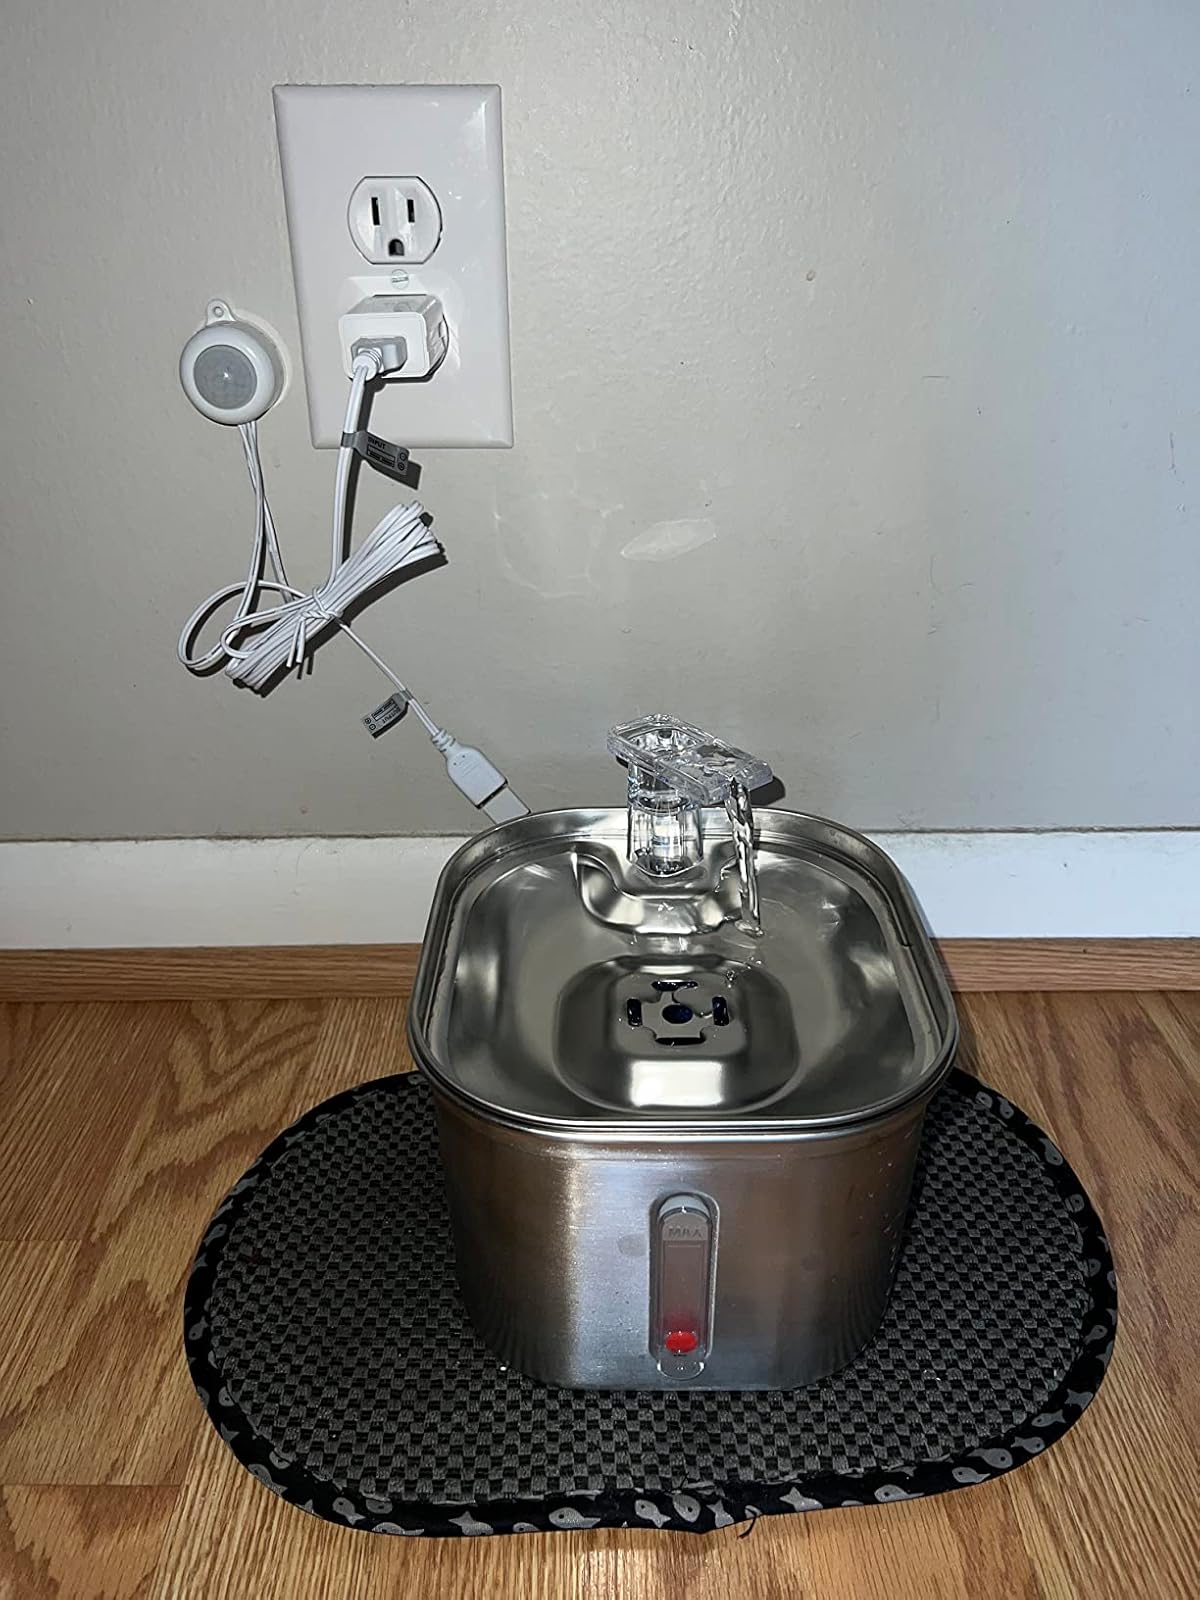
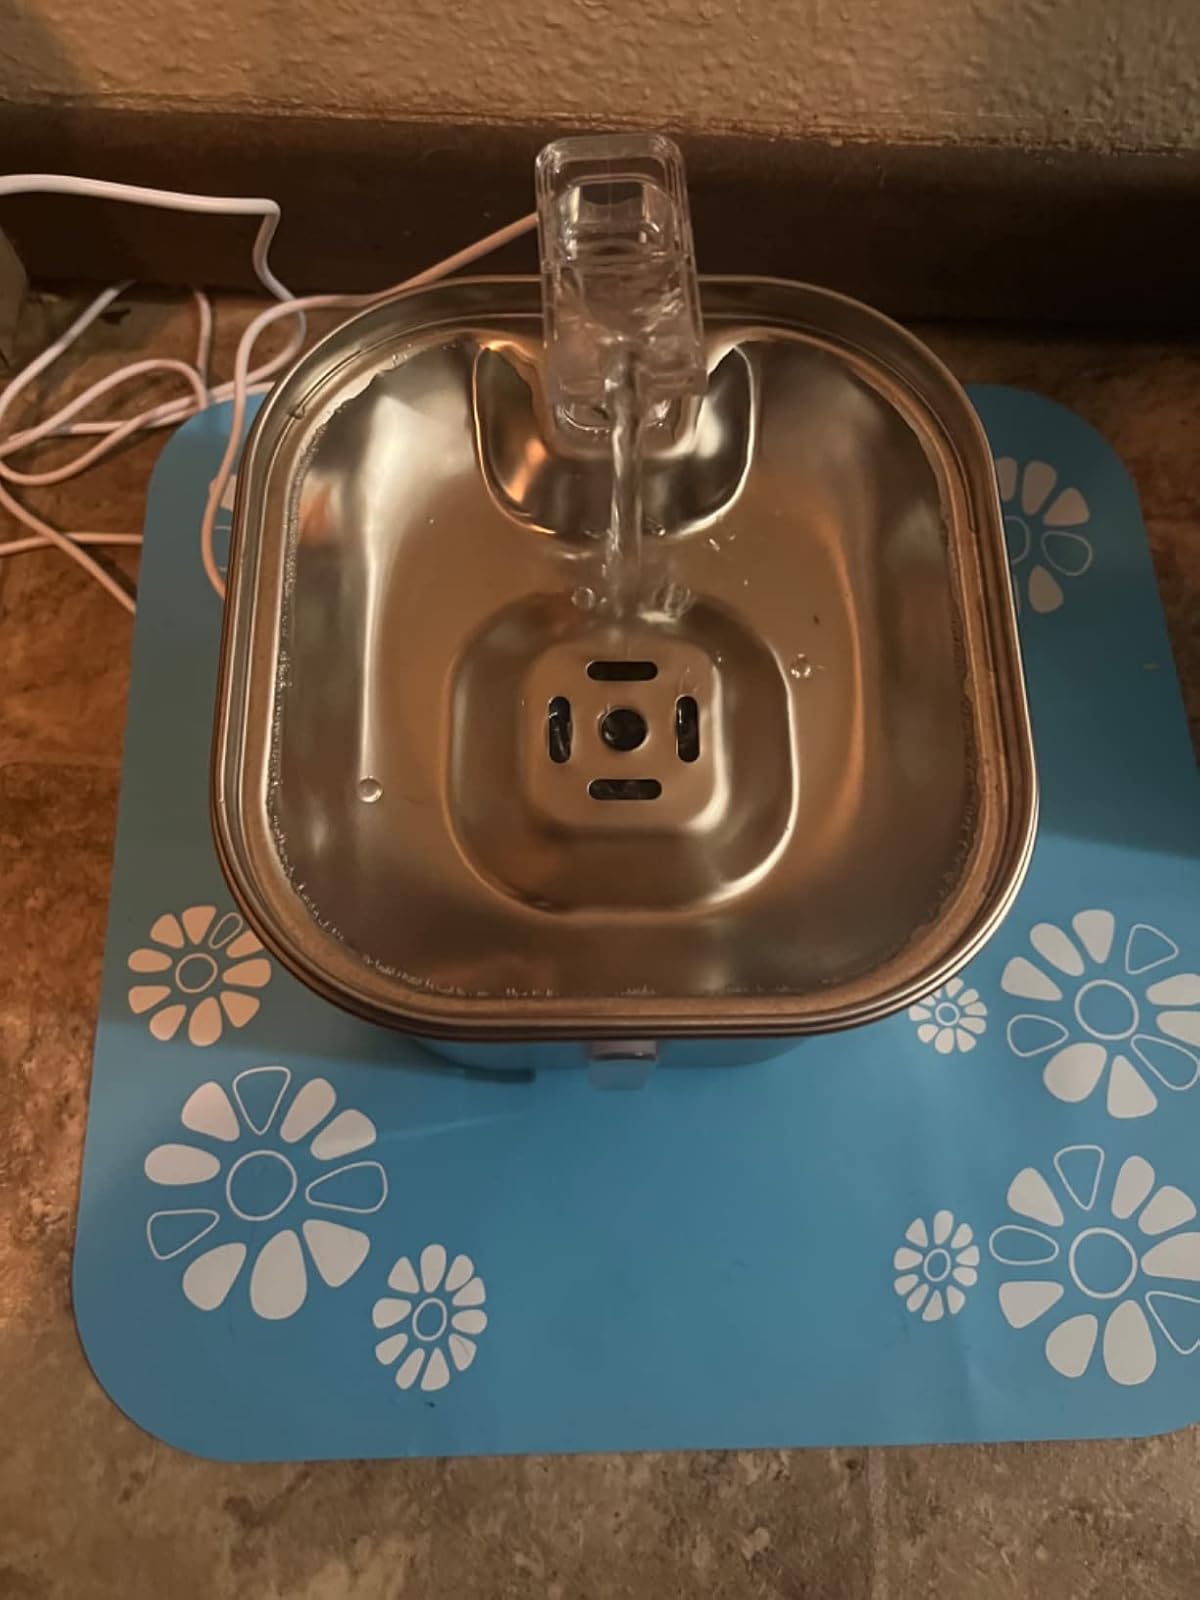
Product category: items_bowl
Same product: yes